London Hilton on Park Lane

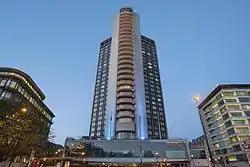
London Hilton on Park Lane Hotel

The London Hilton on Park Lane is a hotel situated on Park Lane, overlooking Hyde Park, in the exclusive Mayfair district of Westminster. It is tall, has 28 storeys and 453 rooms including 56 suites.